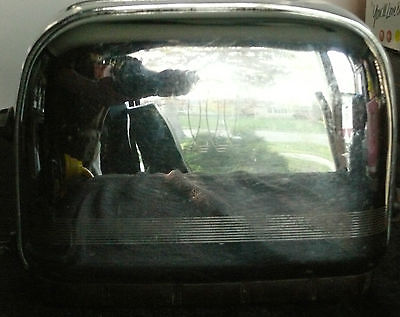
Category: toaster